Joggins Formation

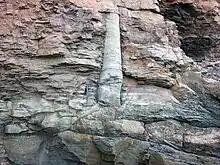
A lycopsid preserved "in situ" in the Joggins Formation

John W. Dawson returned to Joggins in the summer of 1853 without Charles Lyell, who had been hired to work for the 1853 World's Fair in New York City. Dawson continued to investigate the Joggins Formation alone, and on 2 November 1853 sent his completed survey to Lyell. Dawson claimed that his and Lyell's findings matched those made by William Logan, and by 1855 Dawson no longer used his own survey and began to rely only on Logan's for reference. In a 2005 review of their respective surveys, it was determined that Dawson and Lyell's work was more accurate than Logan's. "Hylonomus lyelli" was discovered at the Joggins Cliffs by Dawson and formally described in 1859. Named in honour of his colleague, Charles Lyell, the species would later be recognized as the oldest known reptile and be made the provincial fossil of Nova Scotia. A fossil trackway Dawson discovered in 1866 was at one point believed to have been made by the largest known invertebrate "Arthropleura", but Dawson eventually found the trackway distinct enough to be assigned to its own species: "Diplichnites aenigma". Dawson would devote much of his career to studying the Joggins Formation and again returned in 1877, undertaking an expedition funded by the Royal Society to search for more specimens embedded in the fossil lycopsids. Explosives were detonated at Coal Mine Point, exposing twenty-five lycopsids; of these, fifteen contained vertebrate fossils representing over one hundred specimens, the largest single collection of Palaeozoic tetrapods ever found. Dawson and Lyell would come up with many theories over the years to explain why so many animals would assemble there. The first suggestion had been that the creatures had been denning, but it was also suggested that they had died elsewhere and were washed into the trunks by water. Ultimately, Dawson would come to believe that the animals had fallen into the trunk and died there, unable to escape.